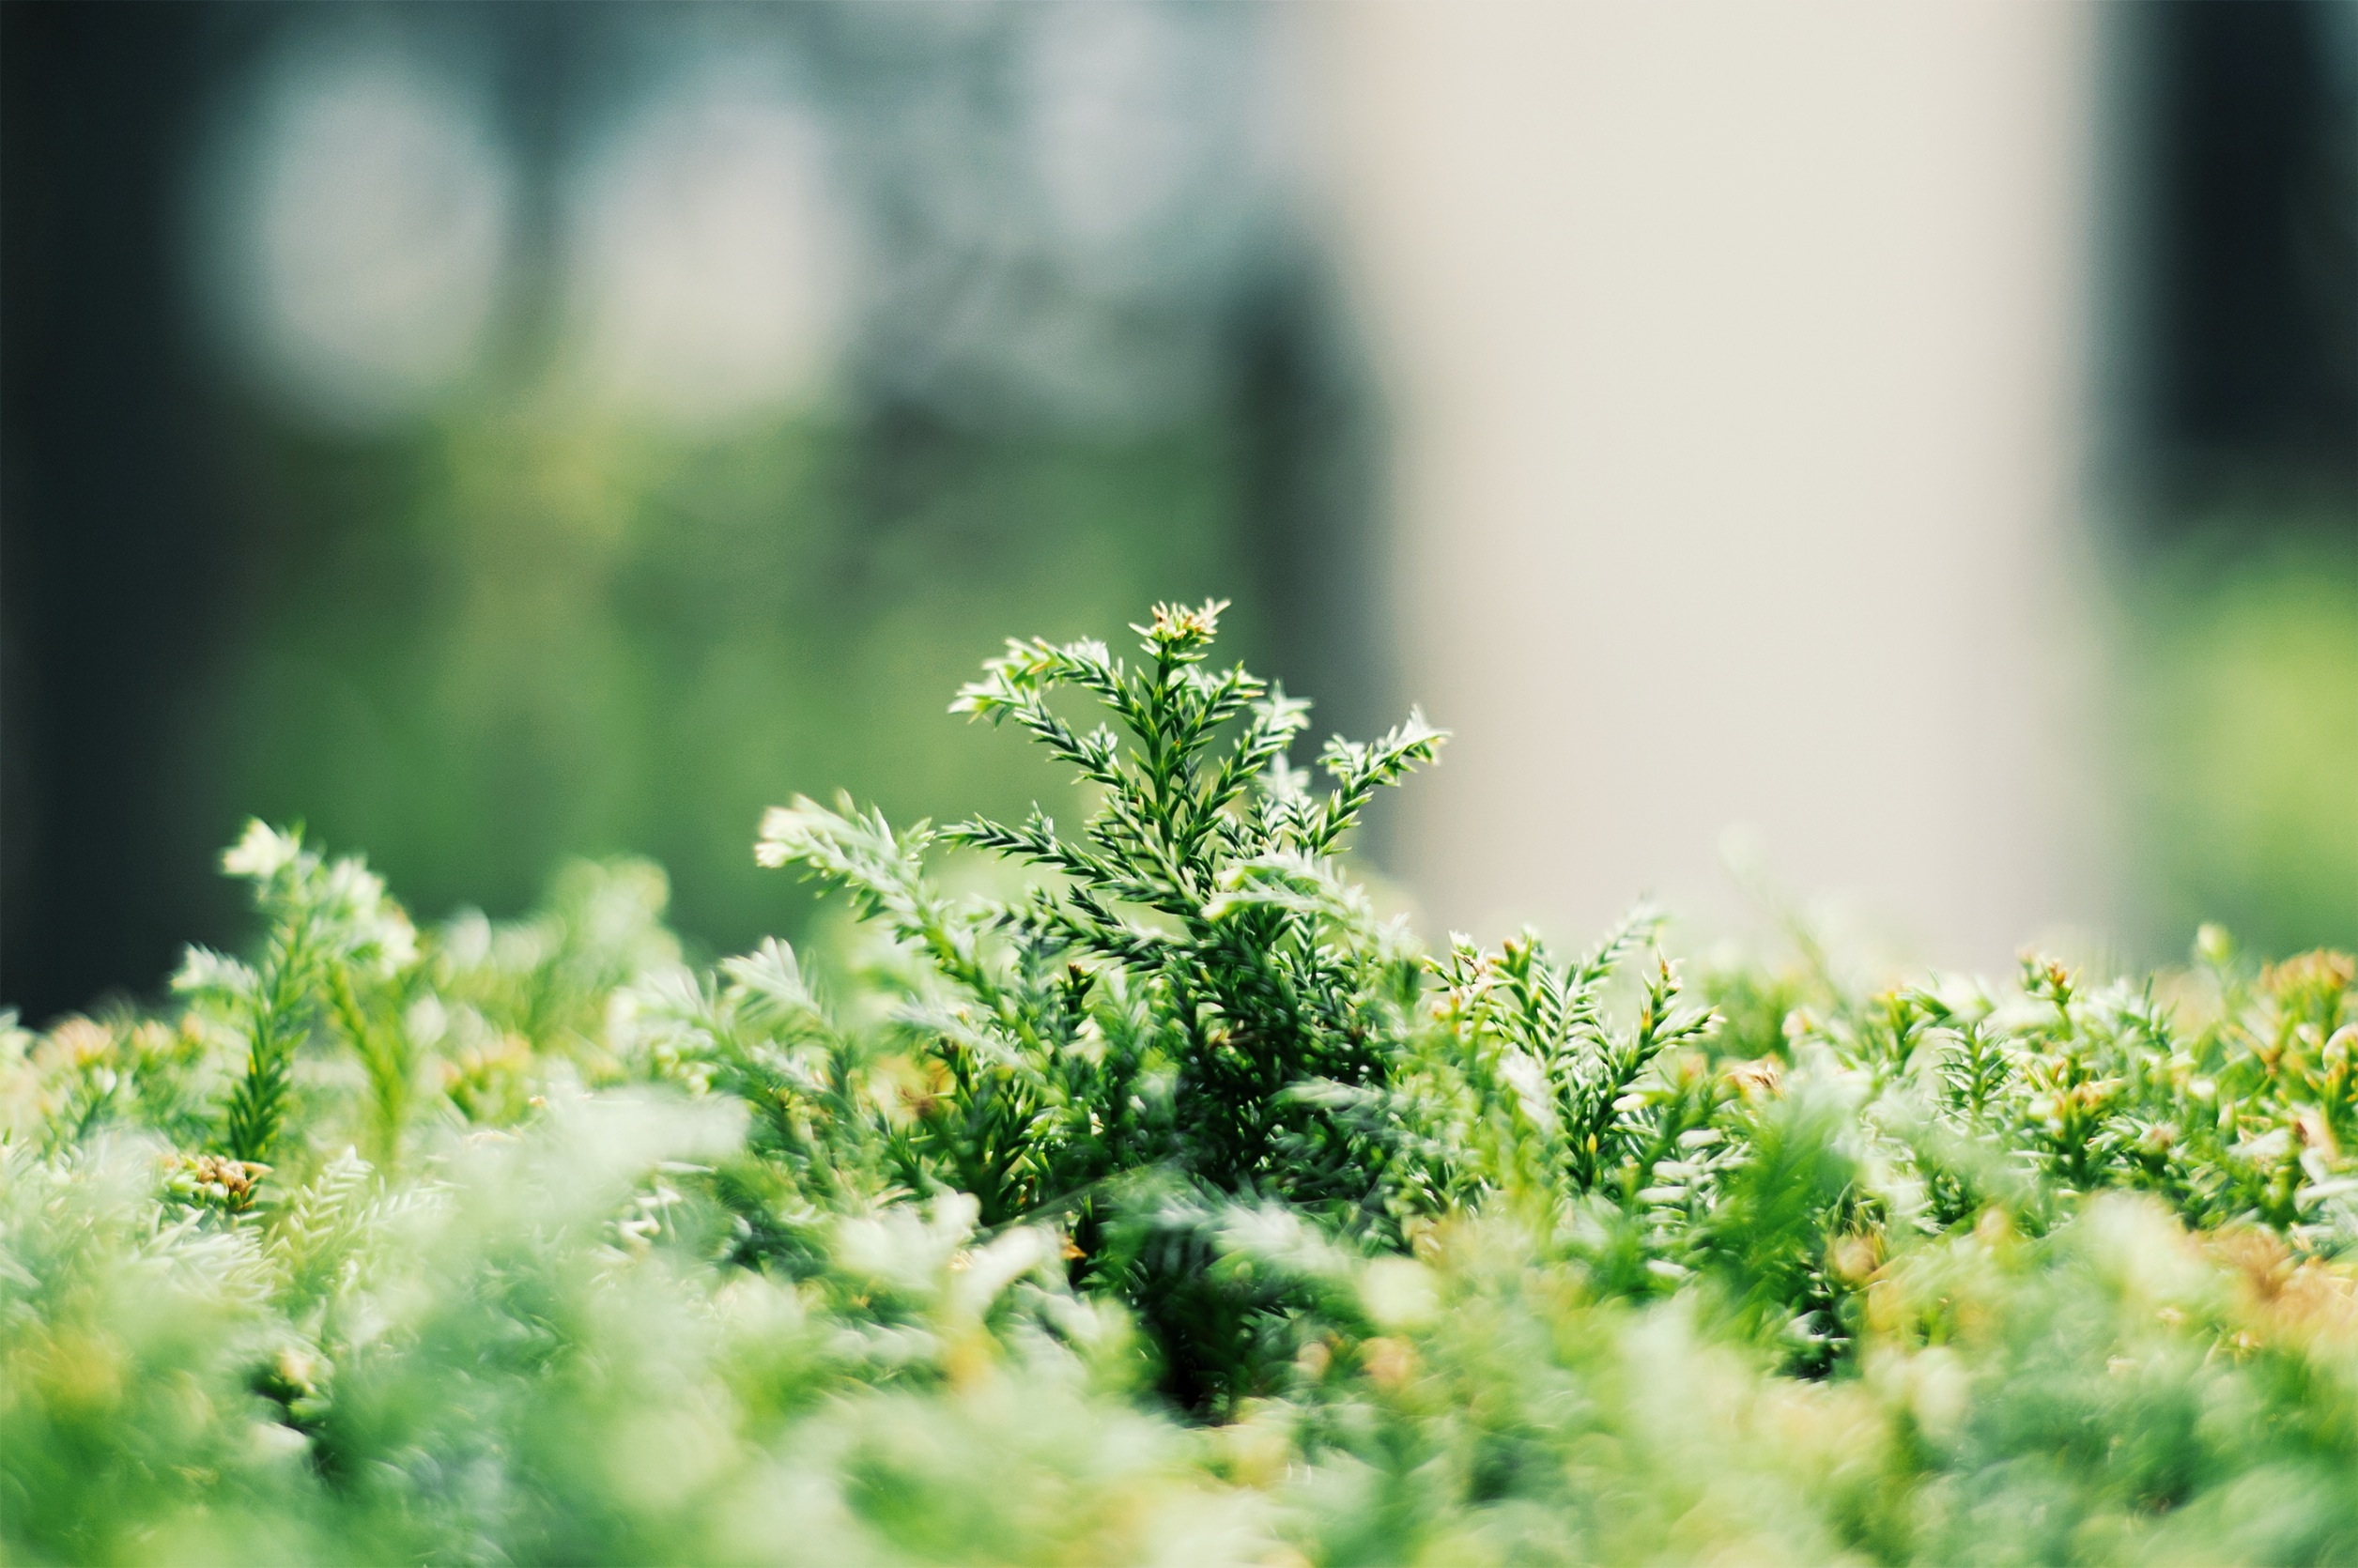
tree, nature, grass, outdoor, branch, growth, plant, field, photography, sunlight, leaf, flower, summer, environment, spring, green, produce, natural, fresh, soil, flora, plants, close up, gardening, macro photography